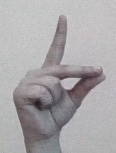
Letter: ta